Lane Cove Bushland Park

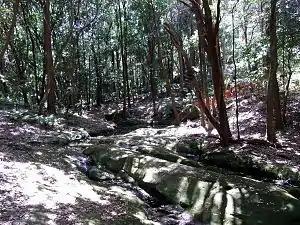
the creek at Bushland Park

Lane Cove Bushland Park is located in suburban Lane Cove, 5 kilometres from the centre of Sydney, Australia. It is regarded as one of the more interesting areas of fungi in the country. In the year 2000, Bushland Park was placed on the Register of the National Estate, under the Australian Heritage Commission Act, 1975. Average annual rainfall is 1220 mm. Soils are moderately fertile, based on Hawkesbury sandstone and Ashfield Shale. The climate is warm and humid.